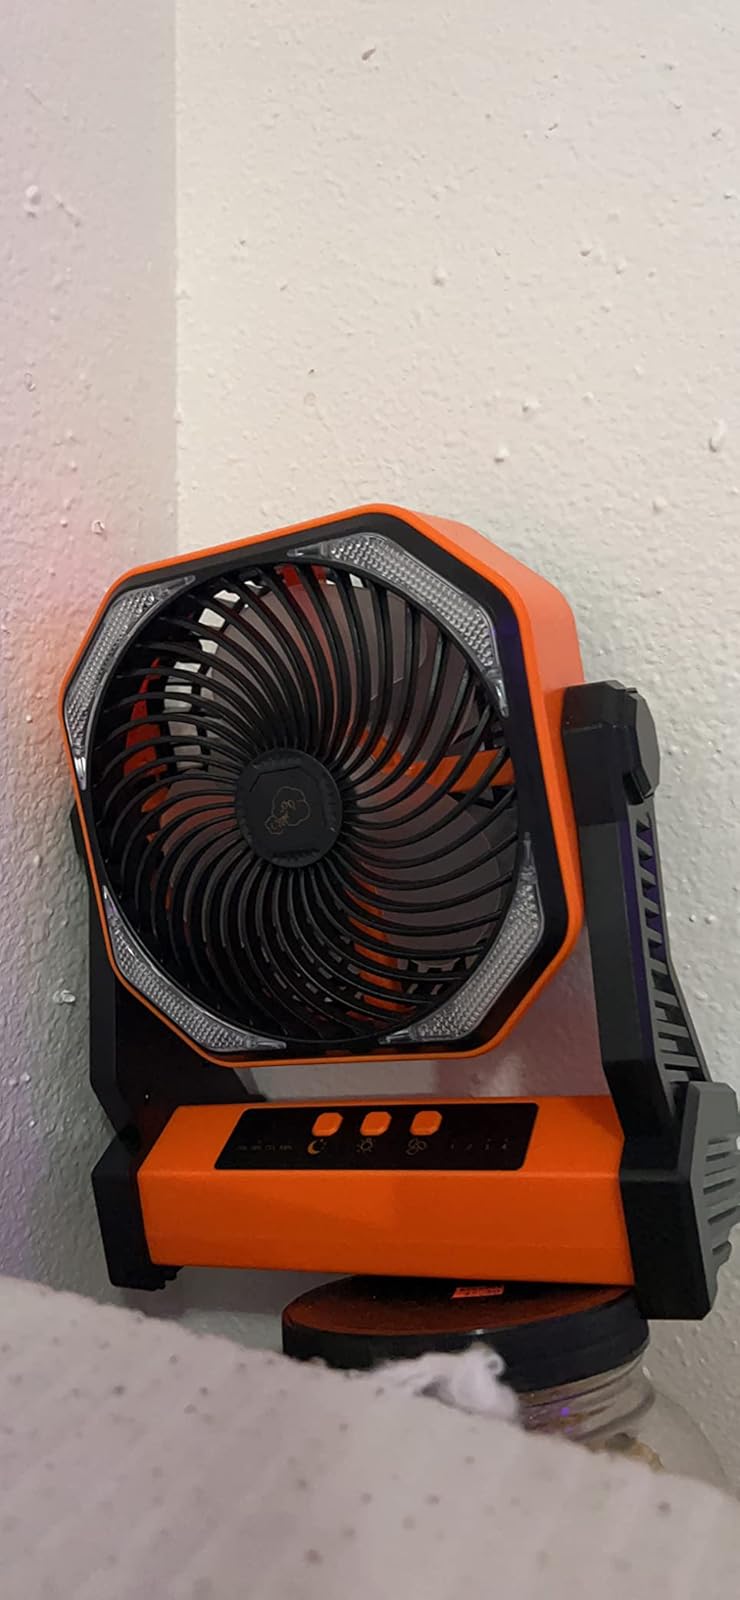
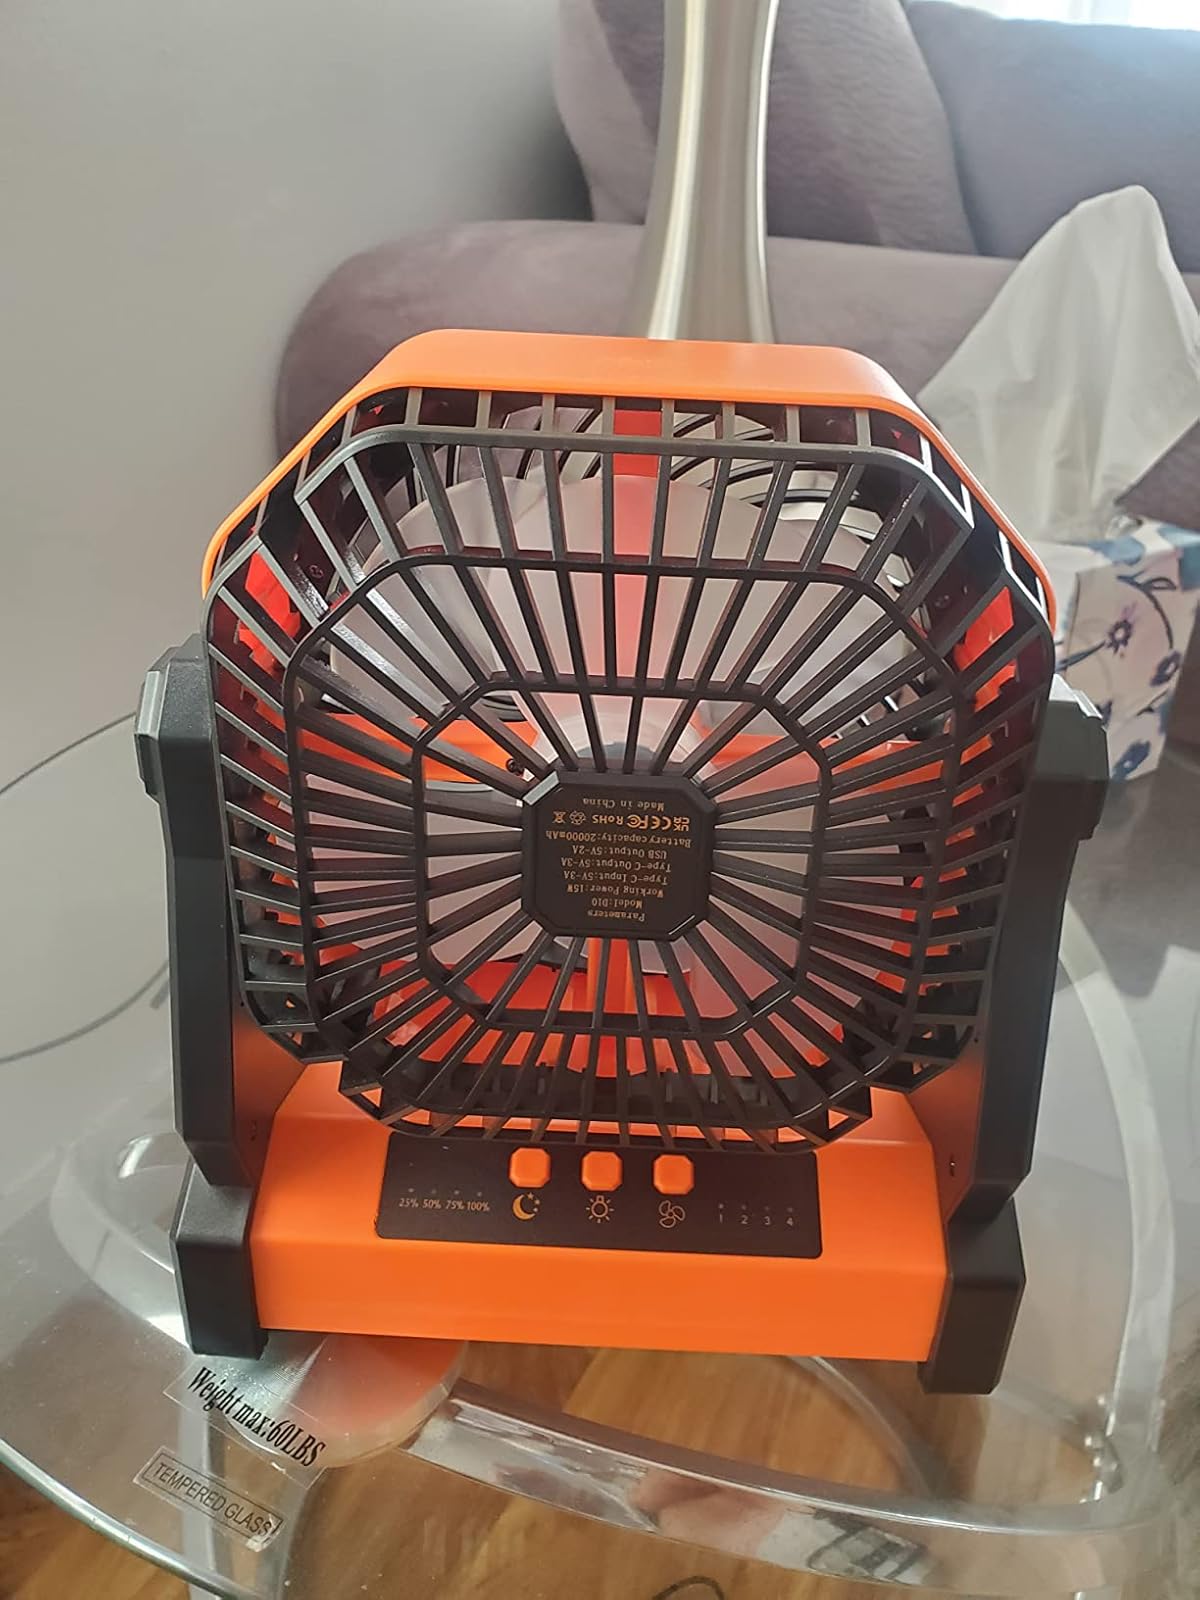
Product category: lantern
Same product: yes